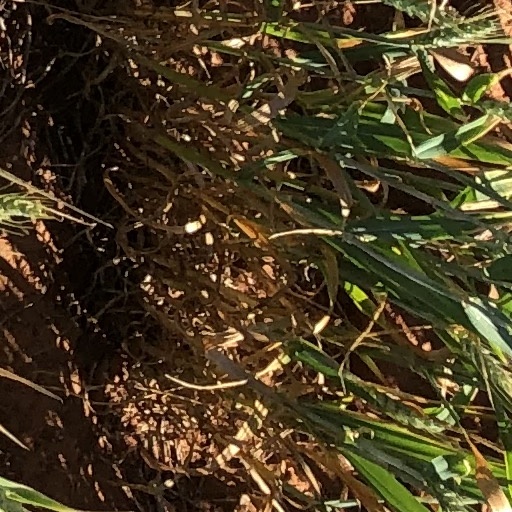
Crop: wheat